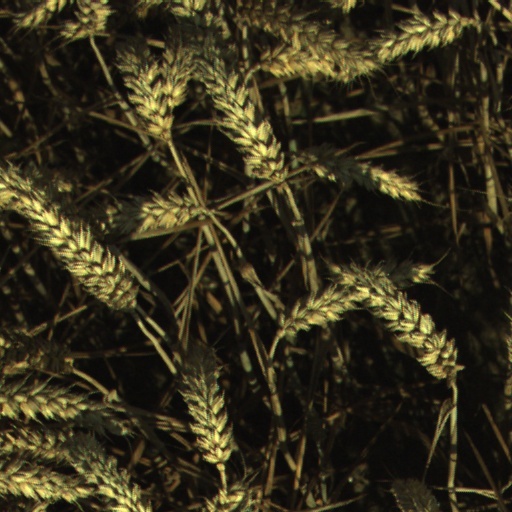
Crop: wheat